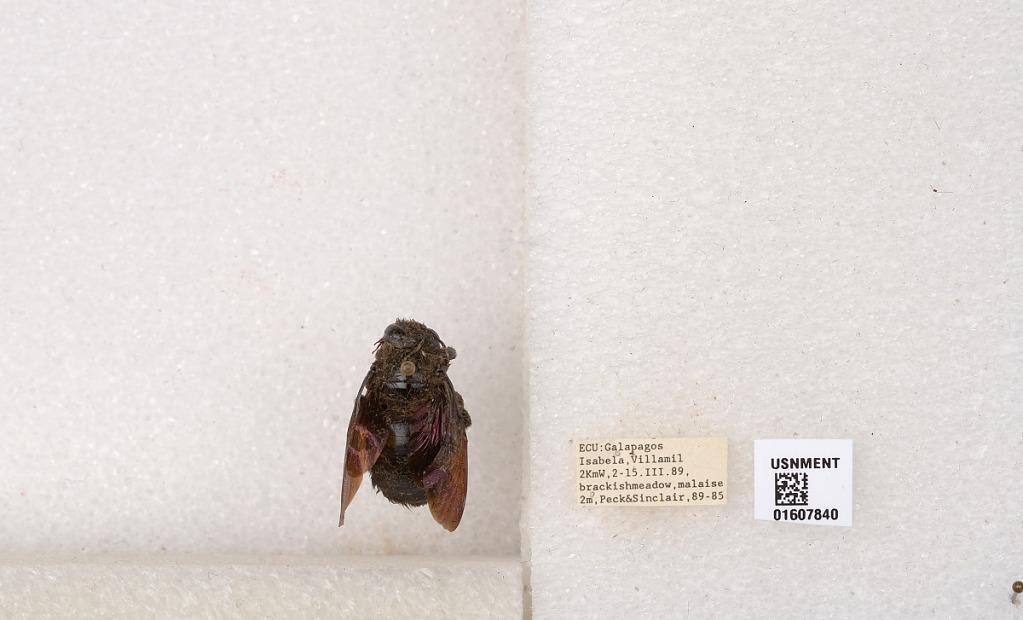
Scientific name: Xylocopa (Neoxylocopa) darwini Cockerell
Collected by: Peck & Sinclair
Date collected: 1989-3-2
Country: Ecuador
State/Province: Galapagos
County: Isabela
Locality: Isabela, Villamil 2KmW
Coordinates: -0.953411, -90.9847